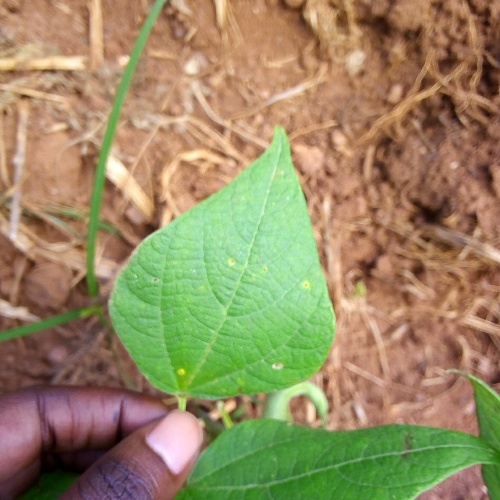
Leaf condition: bean_rust